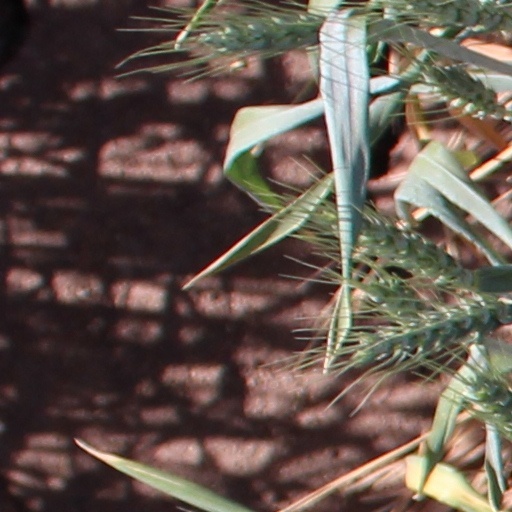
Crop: wheat